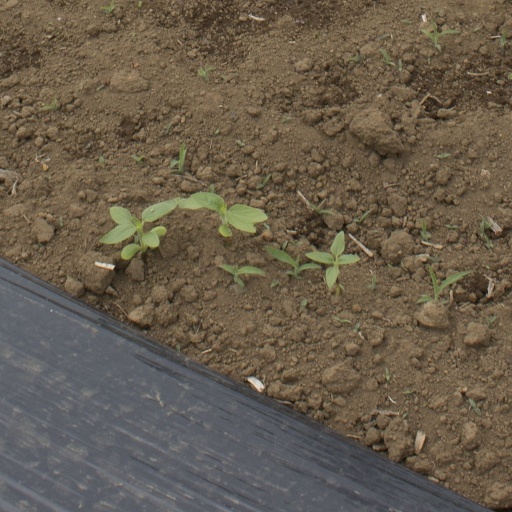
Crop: Jerusalem artichoke